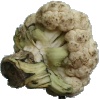
Label: Cauliflower 1